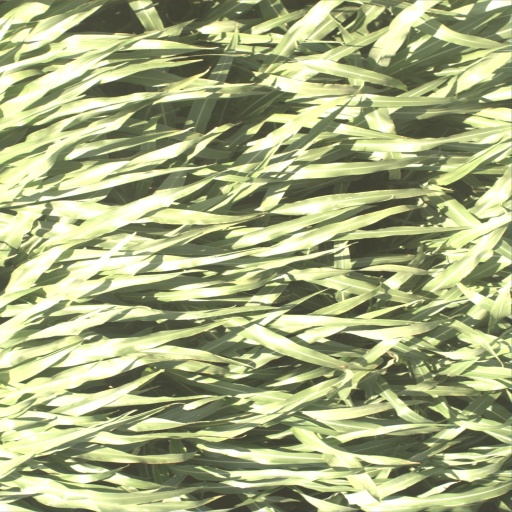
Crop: sorghum